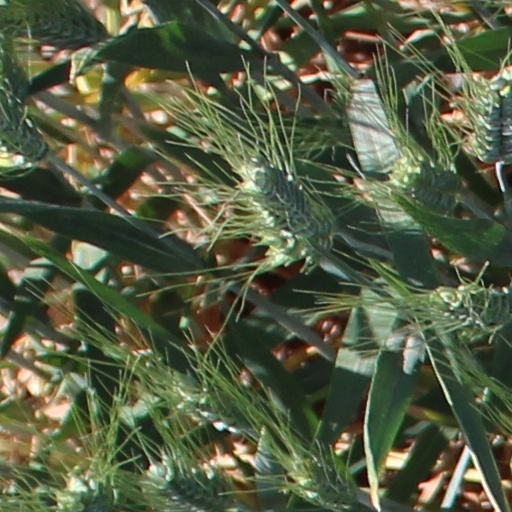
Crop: wheat